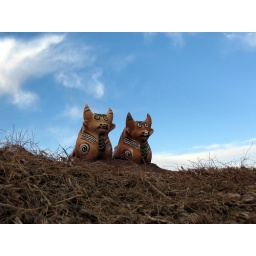
Most of the houses in the region had two lucky bulls on top to bring good luck.